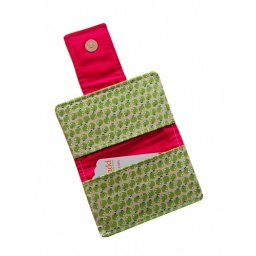
Business card wallet in green apple